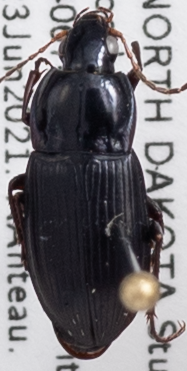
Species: Poecilus lucublandus
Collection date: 2021-06-23
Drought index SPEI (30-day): -2.09
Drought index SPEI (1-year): -2.09
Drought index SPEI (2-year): -0.46